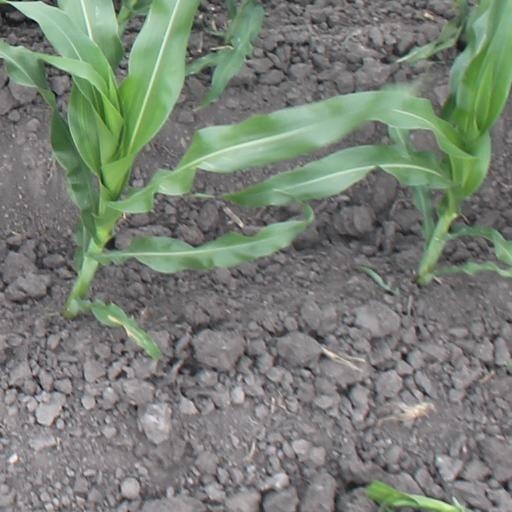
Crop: maize; corn